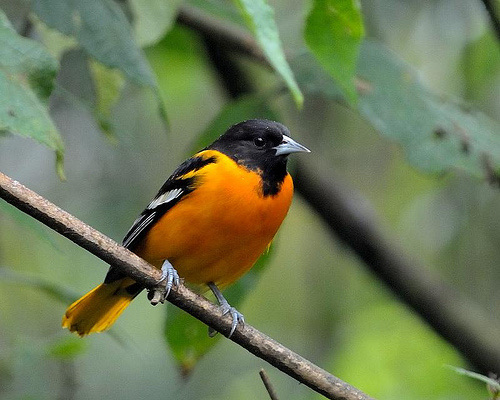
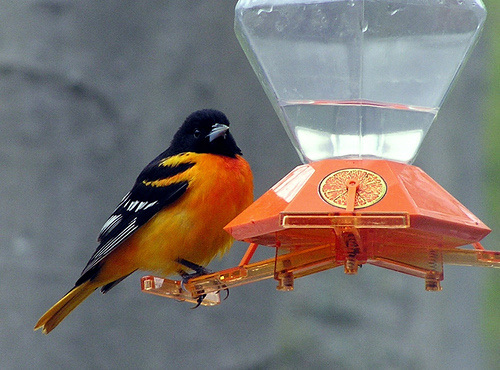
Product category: misc
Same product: yes